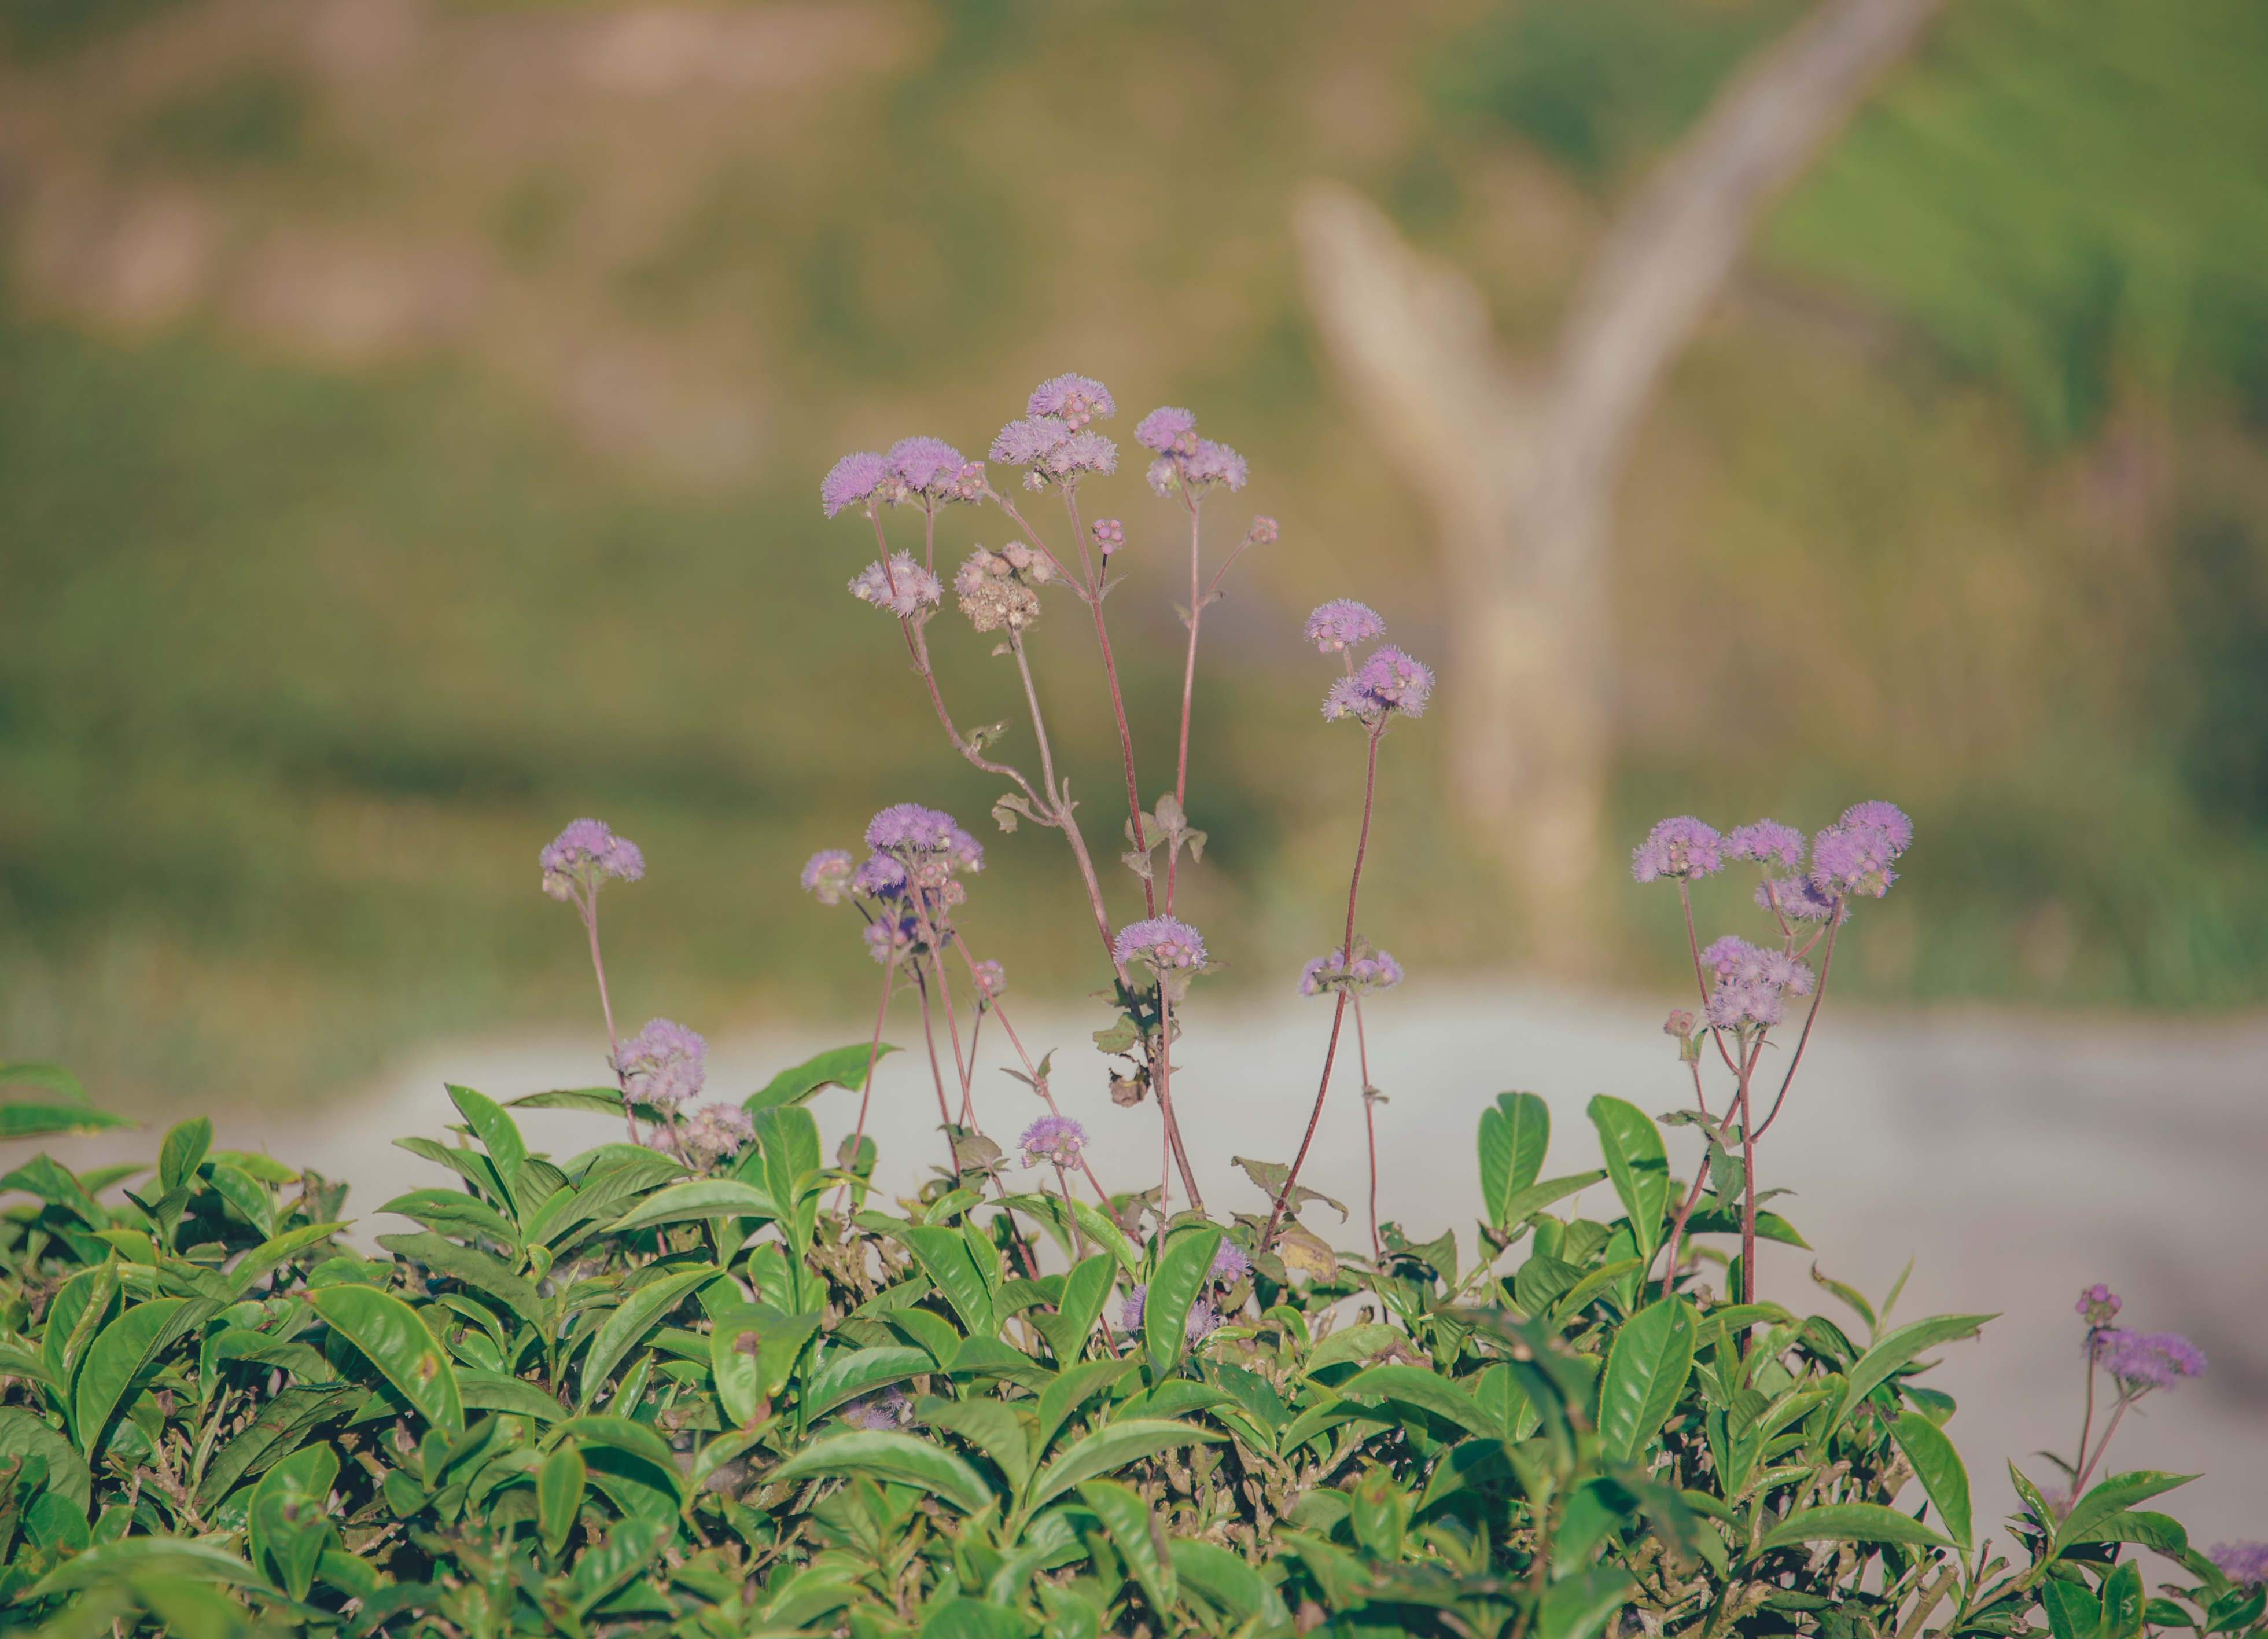
sky, green, tree, plant, flower, flora, purple, grass, spring, wildflower, shrub, flowering plant